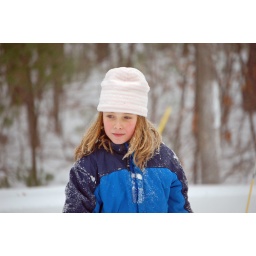
Jaden in pink hat